Ethical trade

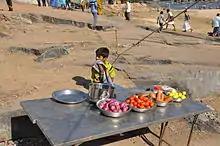
In many areas of India, child labour still prevails

Ethical Trading Initiative (ETI) is a UK-based organisation that reaches out to 9.8 million workers per year. Since their inception in 1998, they have supported ethical trade in global supply chains by introducing legal protection for 600,000 migrant workers in the UK, aided movements for the increase of real wages in parts of Bangladesh, and contributed to more than 133,000 improvements to the welfare of workers worldwide. ETI are committed to implementing ethical trade by enforcing corporates to implement the ETI base code in their supply chains. The ETI base code reflects the commitment to ethical trade by stipulating the need for freely chosen employment, freedom of association, safe working conditions, and reasonable working hours.